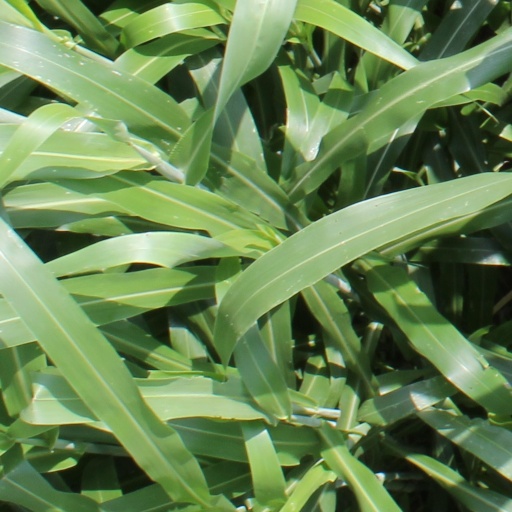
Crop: sorghum